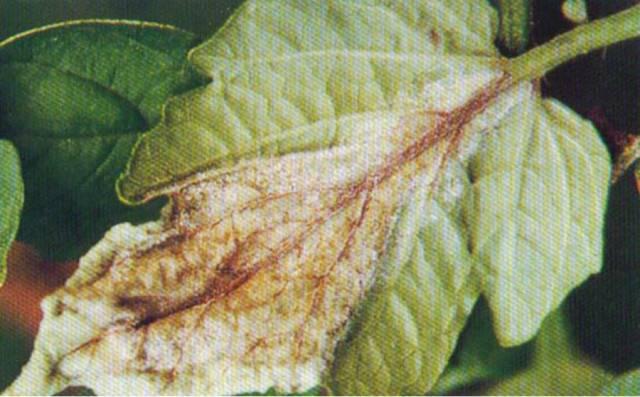
Plant: Tomato
Disease: tomato late blight